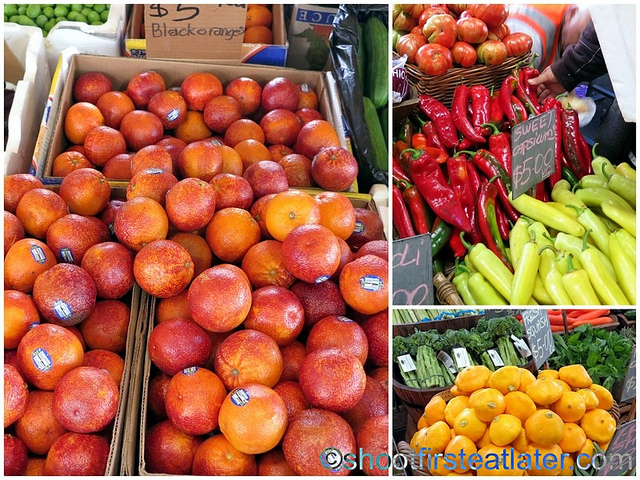
user: Given an image and a question. Answer the question in a short answer. Question: Who would like this meal a vegan or a pescatarian? Short Answer:
assistant: vegan